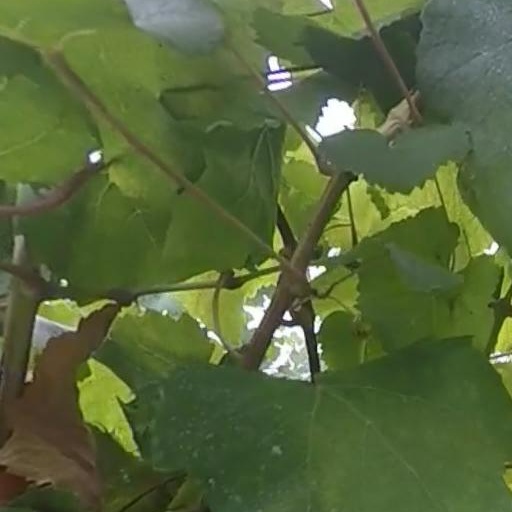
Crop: grape